George VI

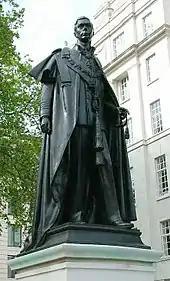
Statue by William McMillan (1955) at Carlton House Terrace, Westminster

In 1940, Winston Churchill replaced Neville Chamberlain as prime minister, though personally George would have preferred to appoint Lord Halifax. After the King's initial dismay over Churchill's appointment of Lord Beaverbrook to the Cabinet, he and Churchill developed "the closest personal relationship in modern British history between a monarch and a Prime Minister". Every Tuesday for four and a half years from September 1940, the two men met privately for lunch to discuss the war in secret and with frankness. George related much of what the two discussed in his diary, which is the only extant first-hand account of these conversations.